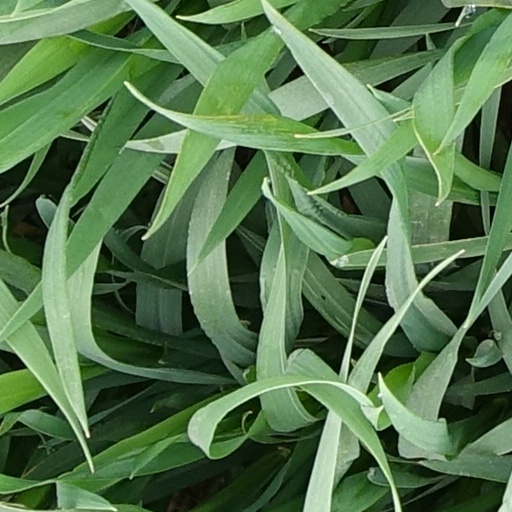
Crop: wheat